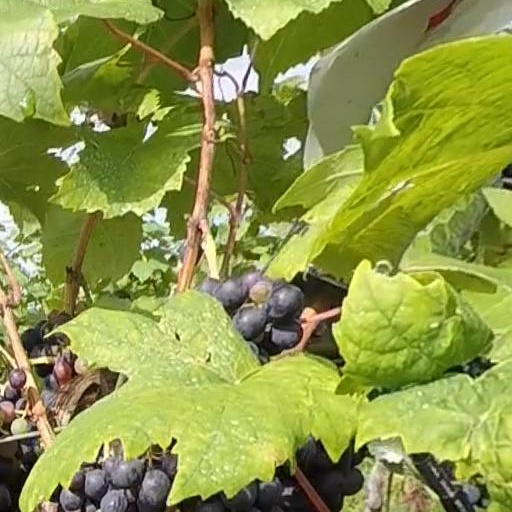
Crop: grape